Lightweight Fighter program

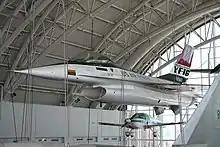
YF-16 on display at the Virginia Air and Space Center

The need for new air superiority fighters led the USAF to initiate two concept development studies in 1965: the Fighter Experimental (F-X) project originally envisioned a 60,000-pound (27,200 kg) class twin-engine design with a variable-geometry wing. This would be a very expensive aircraft, too expensive to consider equipping the entire Air Force with it as its standard aircraft. For this reason a less-expensive Advanced Day Fighter (ADF) was also considered, a lightweight design in the 25,000 lb (11,300 kg) class which would out-perform the MiG-21 by 25%.